We Are X

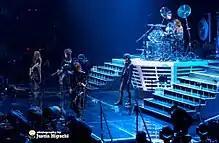
X Japan at Madison Square Garden in 2014. This show served as the framework of the documentary

The film's name comes from the call and response performed by X Japan with the audience during live performances of their self-titled song "X". Numerous times during a pause in the song a band member, usually Toshi, will yell "We are..." and the audience responds with "X!" before the musicians start the last leg of the song.